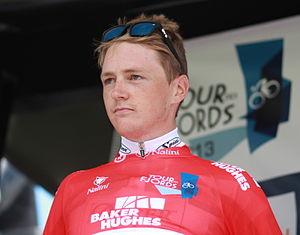
Filip Eidsheim, né le 16 février 1990 à Bergen, est un coureur cycliste norvégien.